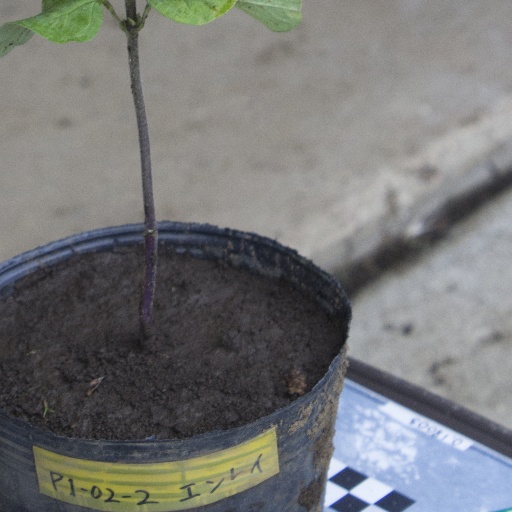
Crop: soybean